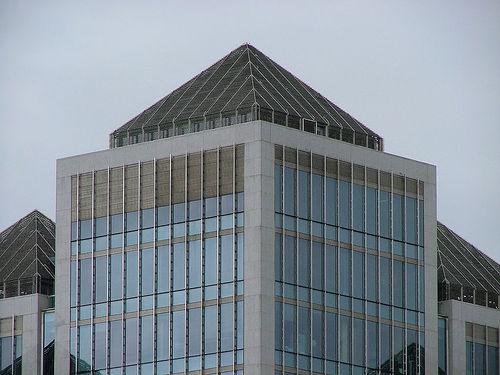
Weather: cloudy or overcast